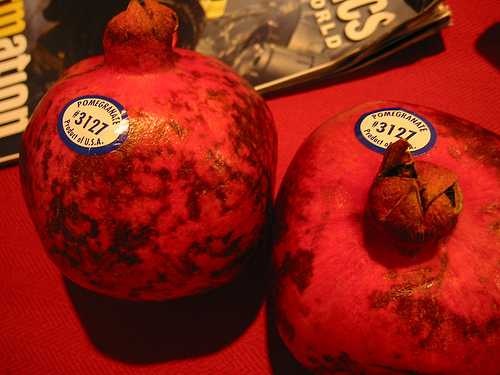
Label: Pomegranate